Power ring (DC Comics)

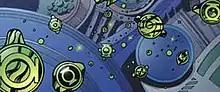
The Green Lantern Corps' rings

A power ring is an object featured in American comic books published by DC Comics. The power ring first appeared in "All-American Comics" #16 on July 14, 1940.